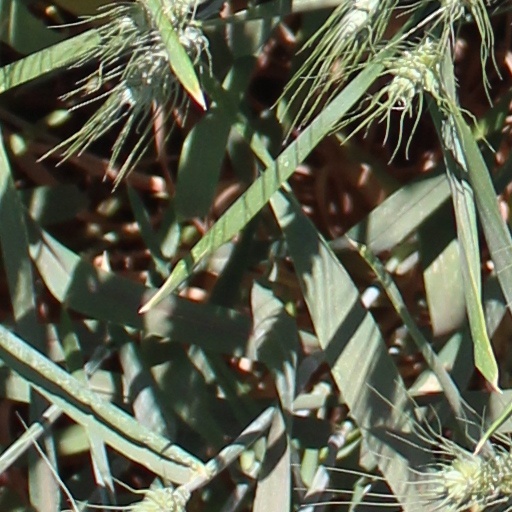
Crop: wheat